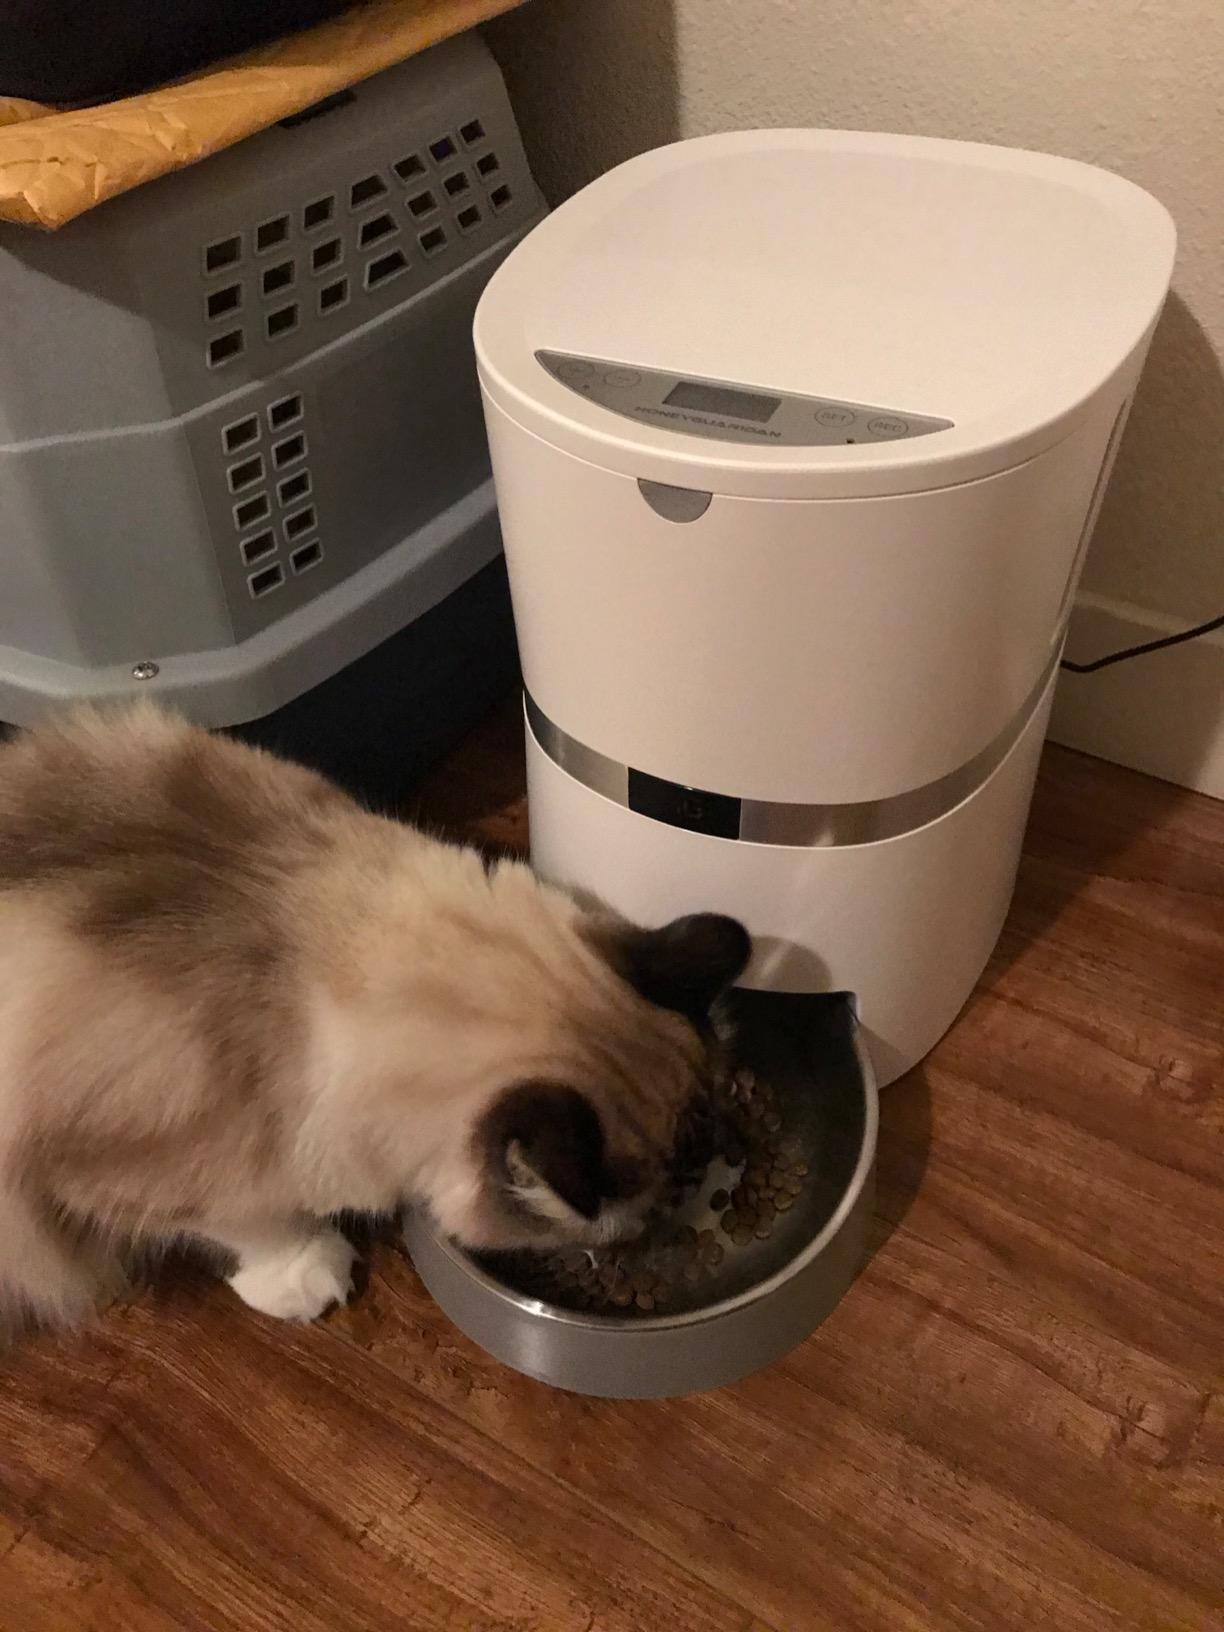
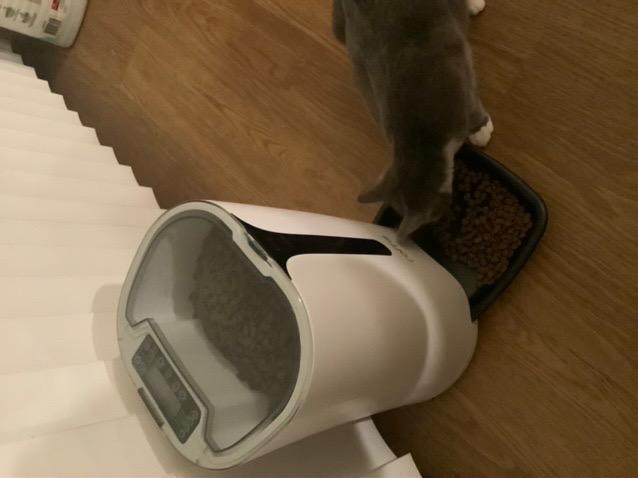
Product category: items_feeder
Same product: no